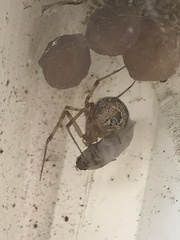
Species: Parasteatoda_tepidariorum